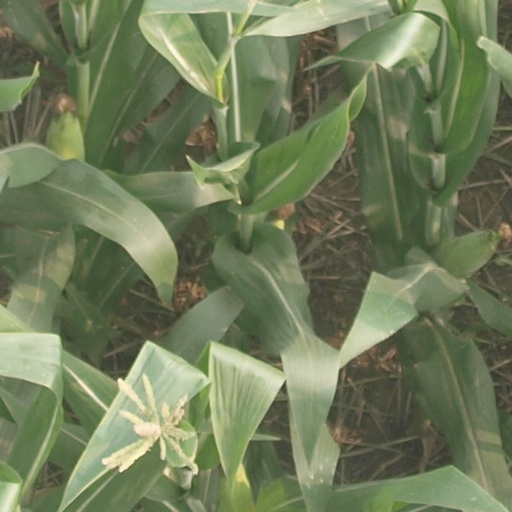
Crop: maize; corn